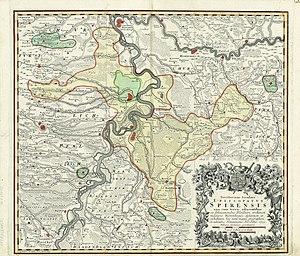
Carte de la principauté épiscopale de Spire (en jaune, plus les quatre enclaves couleur aqua). On distingue également le territoire de la ville impériale de Spire (en vert), indépendante de l'évêque. La carte a été dessinée par Cyriak Blödner (1672-1733), officier, ingénieur et cartographe qui avait pris part à la planification de la défense du Rhin durant la Guerre de succession d'Espagne. Cette carte fut seulement publiée en 1753 par les Héritiers d'Homann (Homann Erben)."
La principauté épiscopale de Spire était un État du Saint-Empire romain germanique, compris dans le cercle du Haut-Rhin, ayant pour capitale la ville de Spire jusqu'en 1379 puis d'Udenheim et à partir de 1723, la ville de Bruchsal. C'est en l'an 888 que naît la principauté épiscopale. C'est à cette date que des territoires sont accordés aux évêques de Spire. Cet État a existé pendant plus de 900 ans, jusqu'au Recès d'Empire en 1803. Son territoire est aujourd'hui partagé entre la Sarre, le Rhénanie-Palatinat et ainsi que l'Alsace.